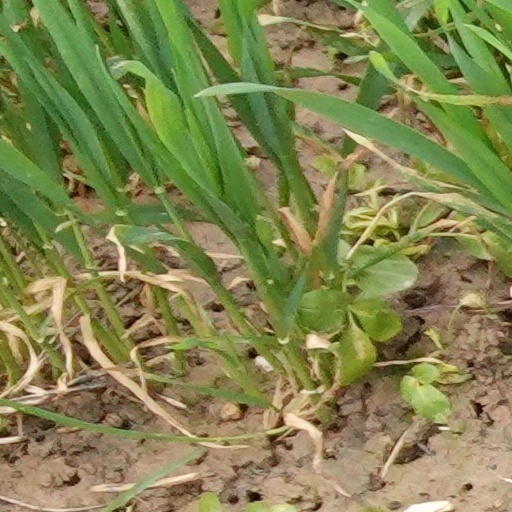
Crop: wheat